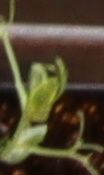
Label: Field Pea